Howard Lane

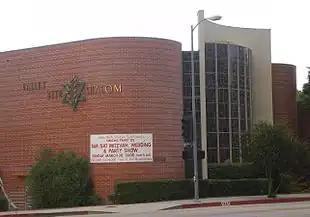
Valley Beth Shalom in Encino, California.

However, he also designed a few private residences and places of worship. In 1957, he designed the Schustack Residence in the Hollywood Hills. Along with fellow architect Edward Ray Schlick, he designed the Valley Beth Shalom Conservative synagogue, located at 17100 Ventura Boulevard in Encino.